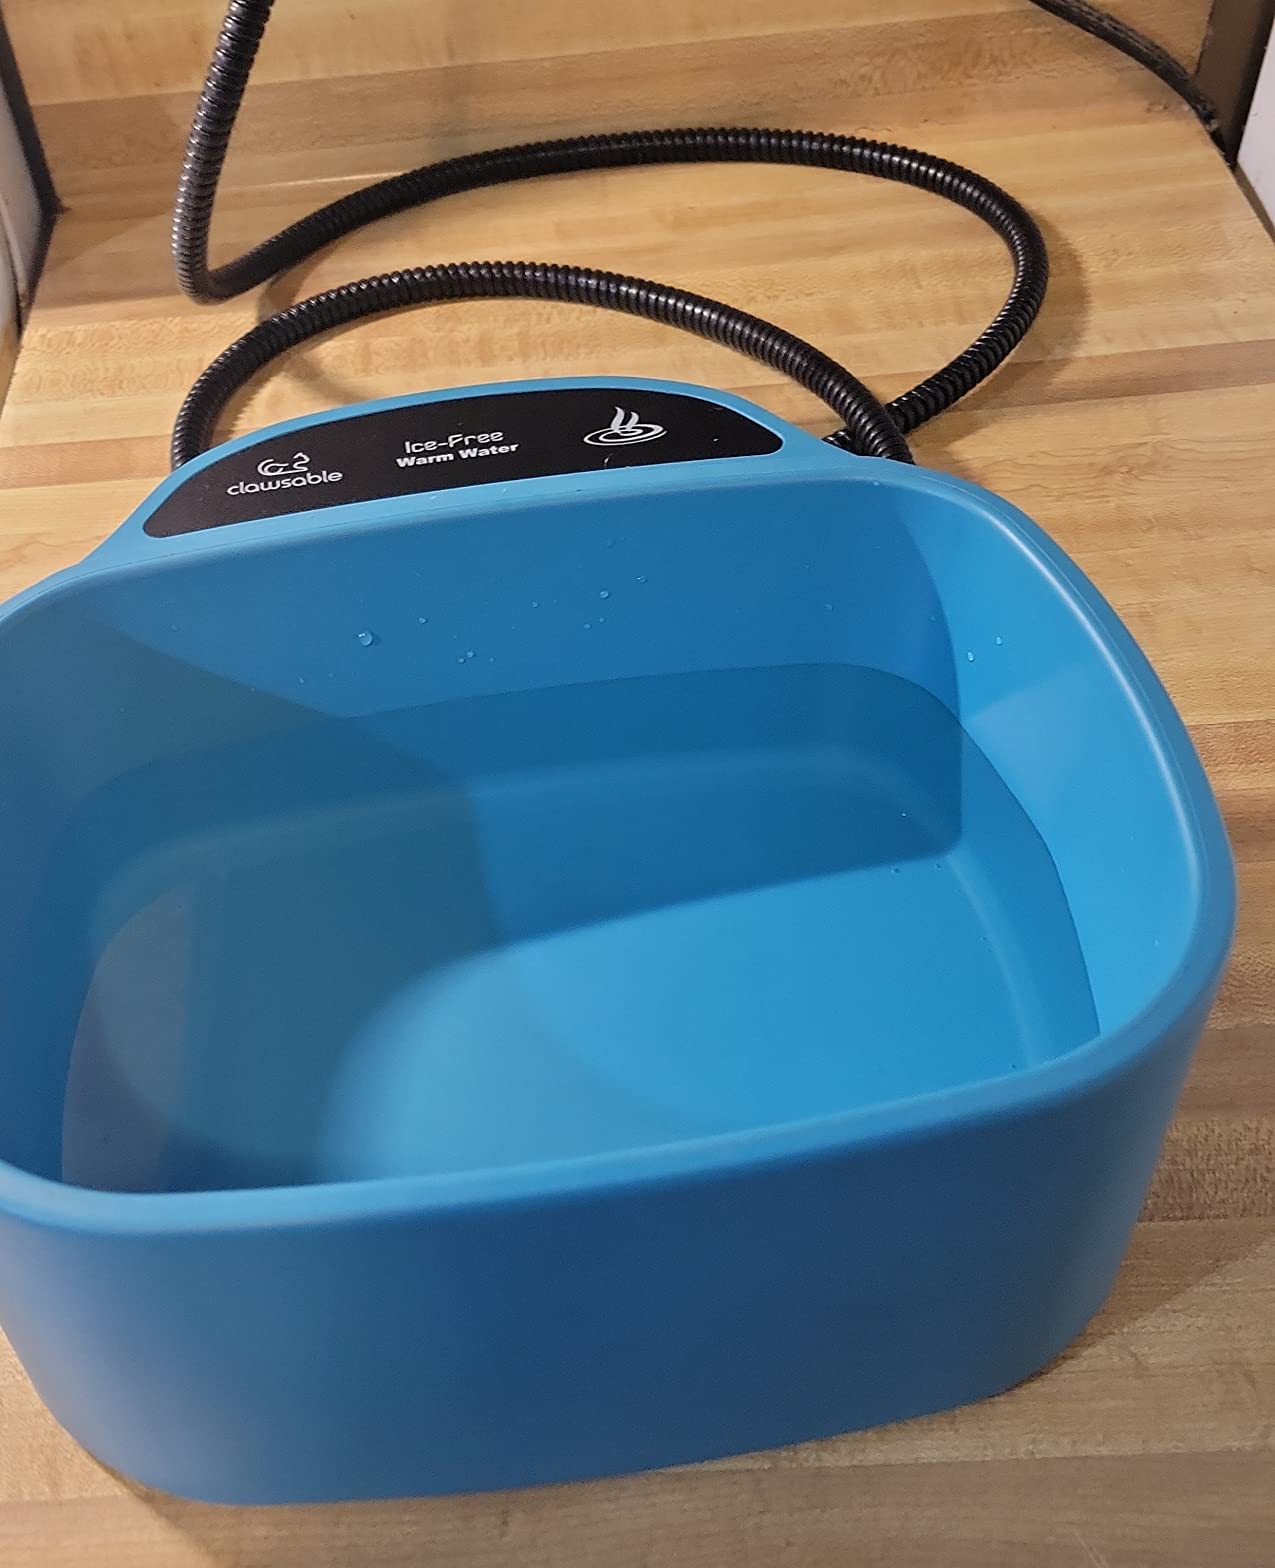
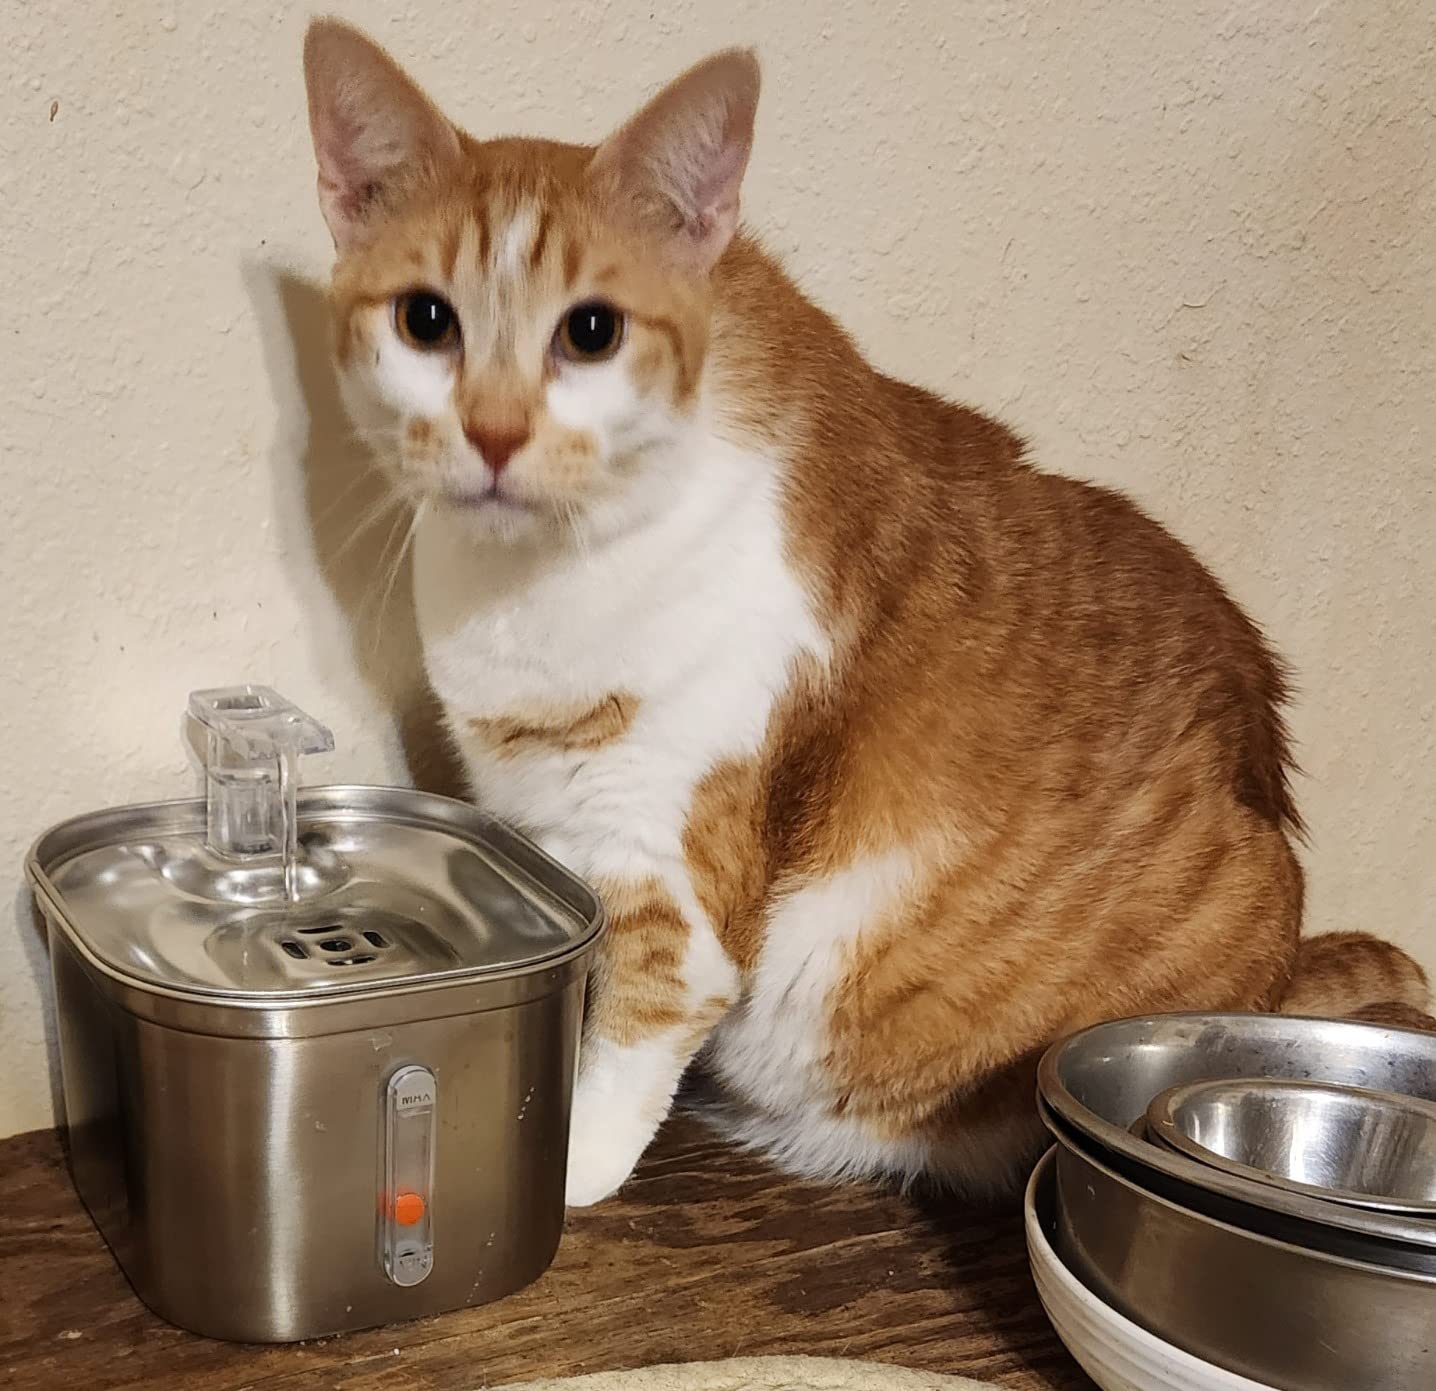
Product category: items_bowl
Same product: no